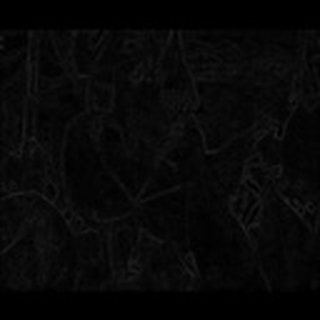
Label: cotton_bacterial_blight